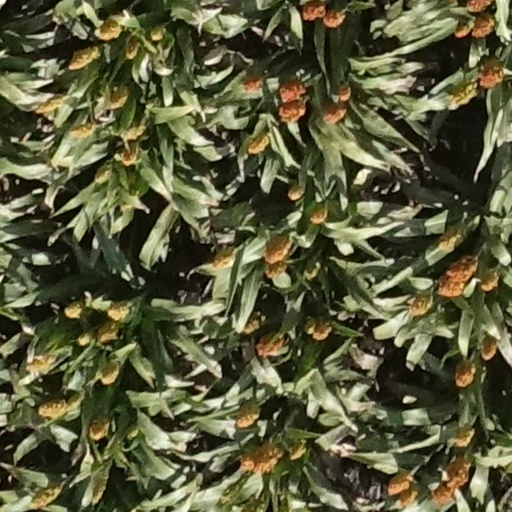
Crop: sorghum